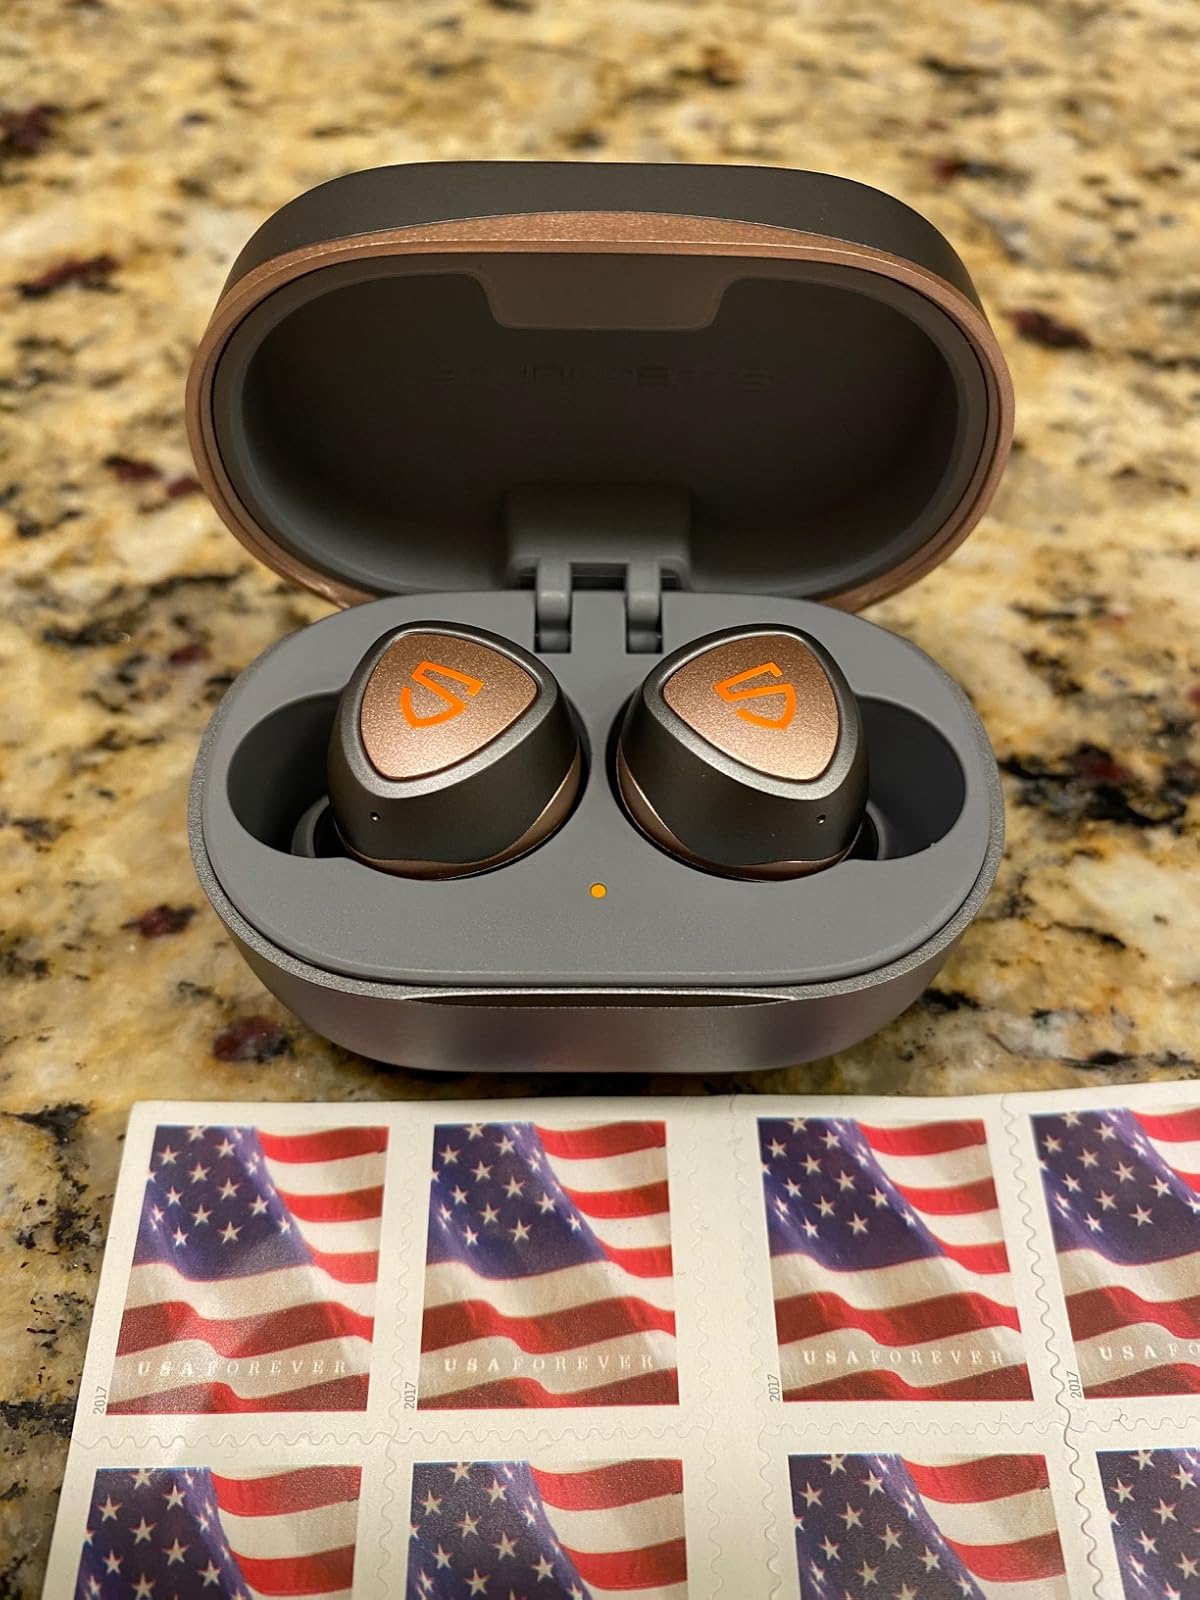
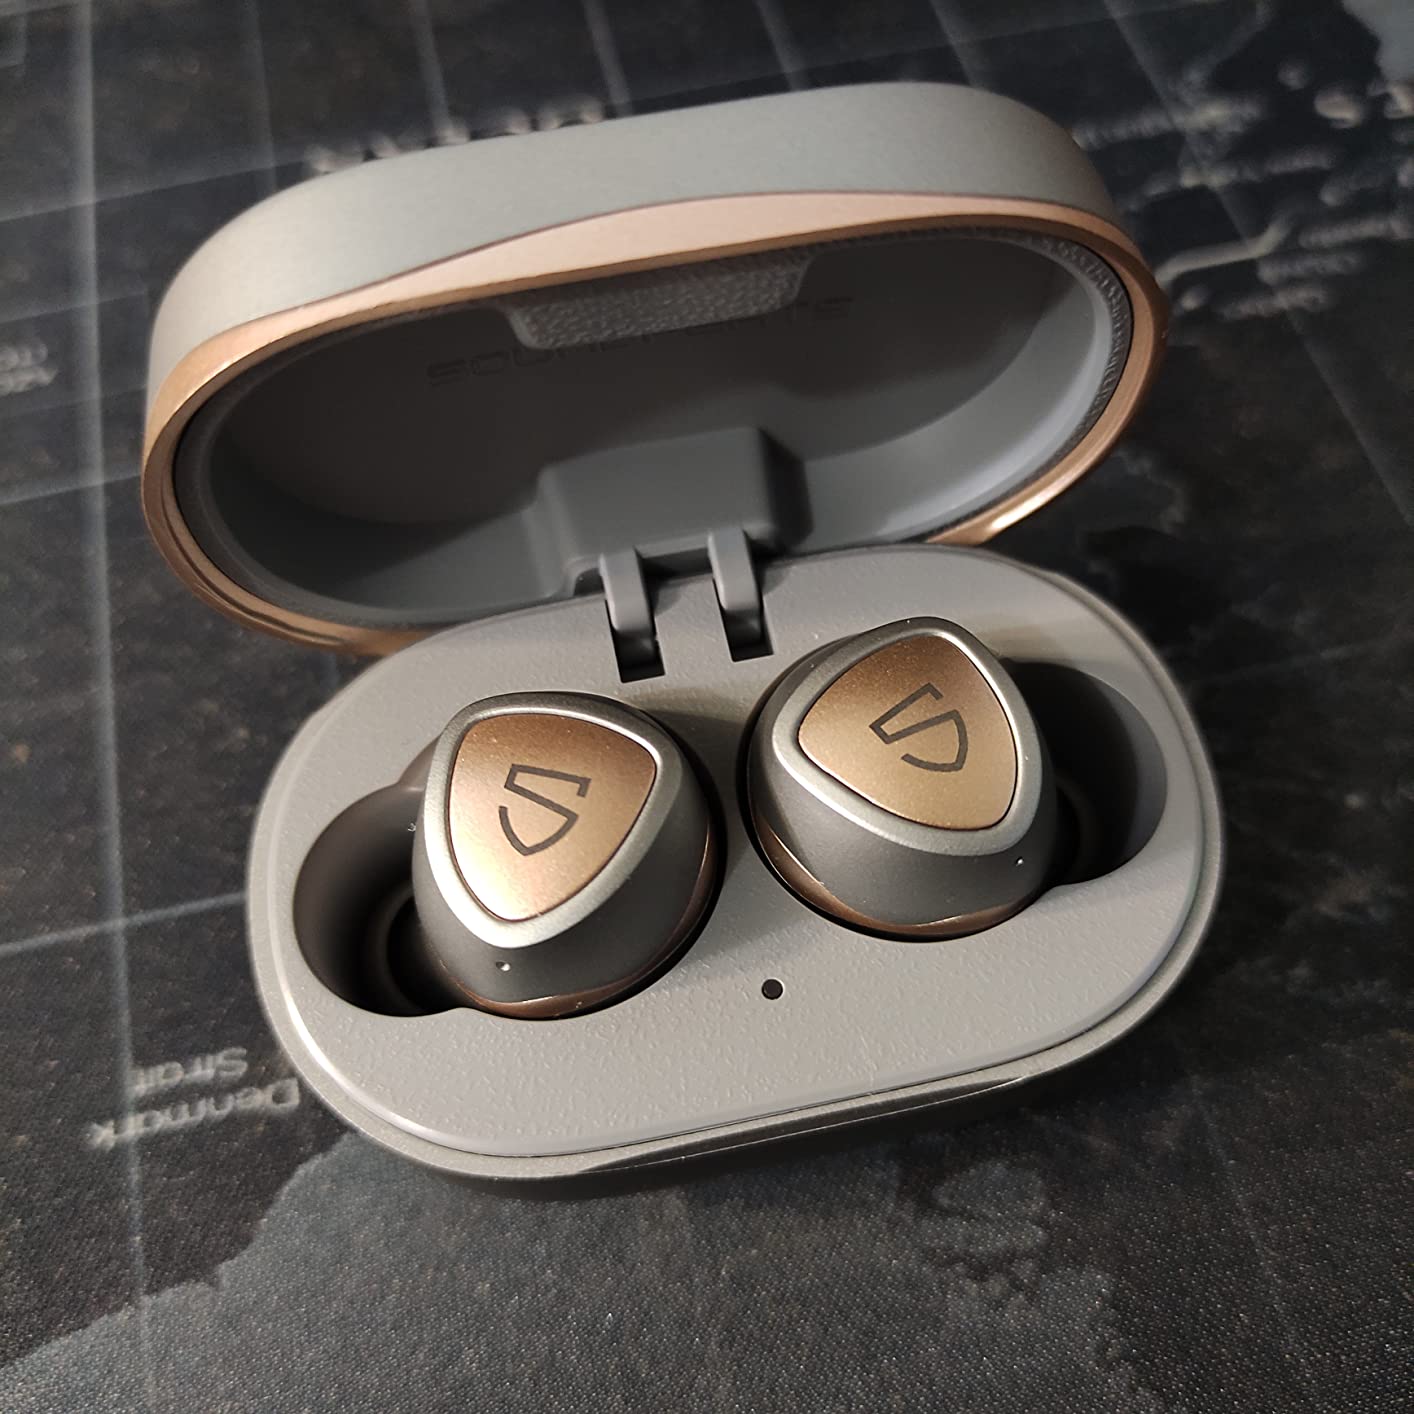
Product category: earbuds
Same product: yes